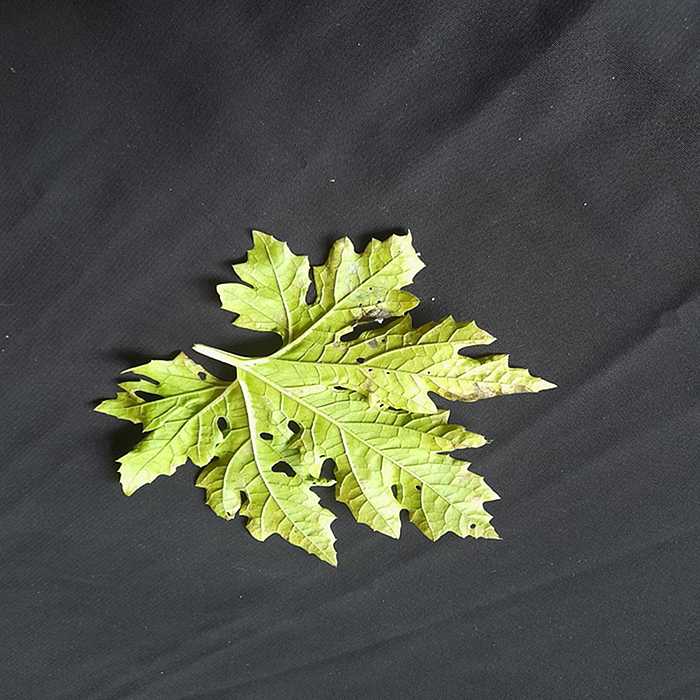
Plant: Bitter Gourd
Label: Downey mildew